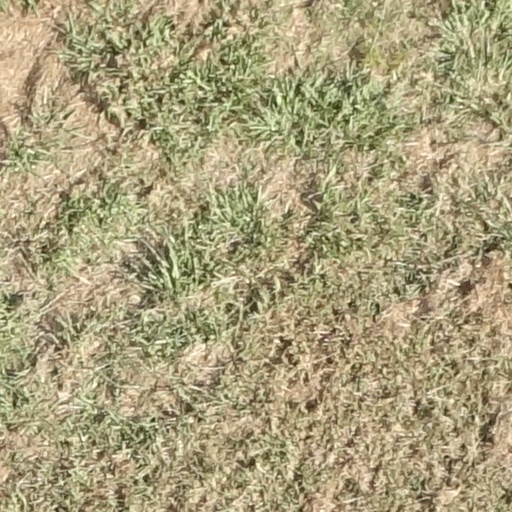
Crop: sorghum